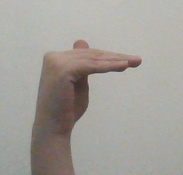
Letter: khaa